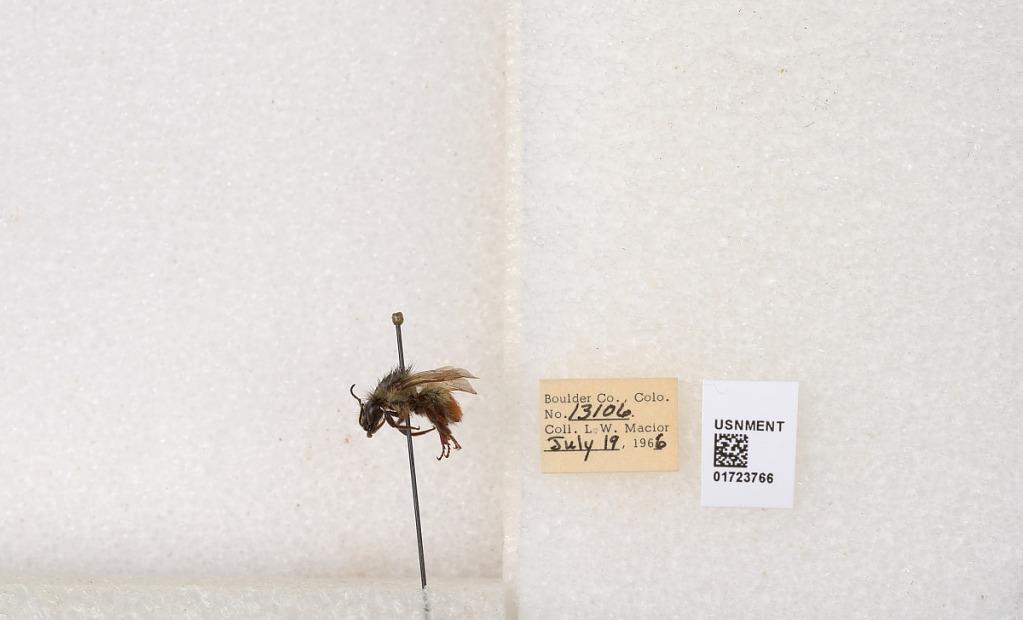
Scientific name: Bombus flavifrons Cresson
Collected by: L. Macior
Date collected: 1966-7-19
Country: United States
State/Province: Colorado
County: Boulder
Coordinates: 40.0925, -105.358